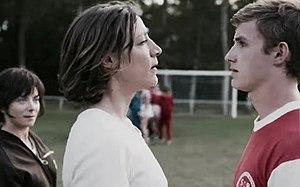
Comme des garçons est une comédie française réalisée par Julien Hallard, sortie en 2018. Le film s'inspire de la création de la première équipe féminine de football de France à Reims par Pierre Geoffroy en 1968.
Julie Moulier est une actrice française née à Paris en 1984.